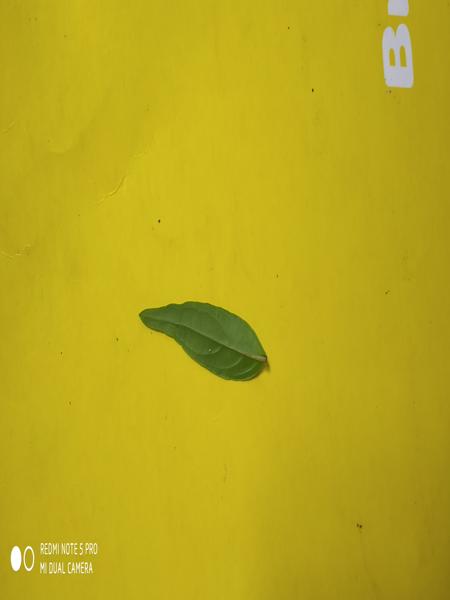
Plant: Nelavembu